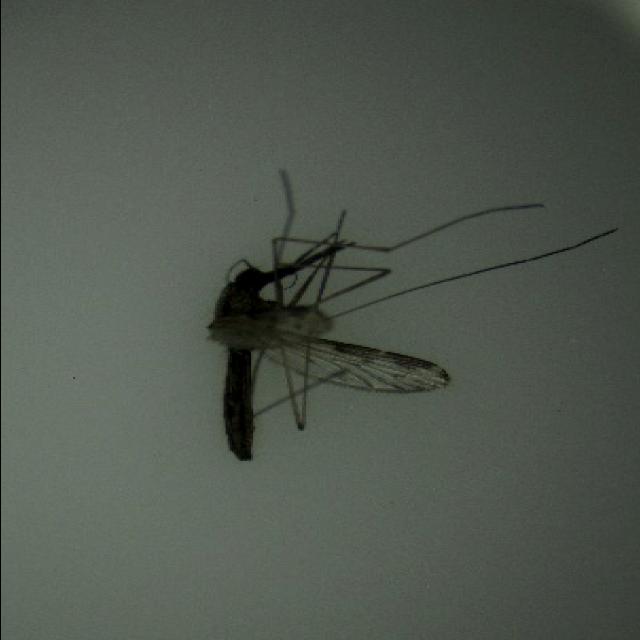
Species: anopheles_sinensis